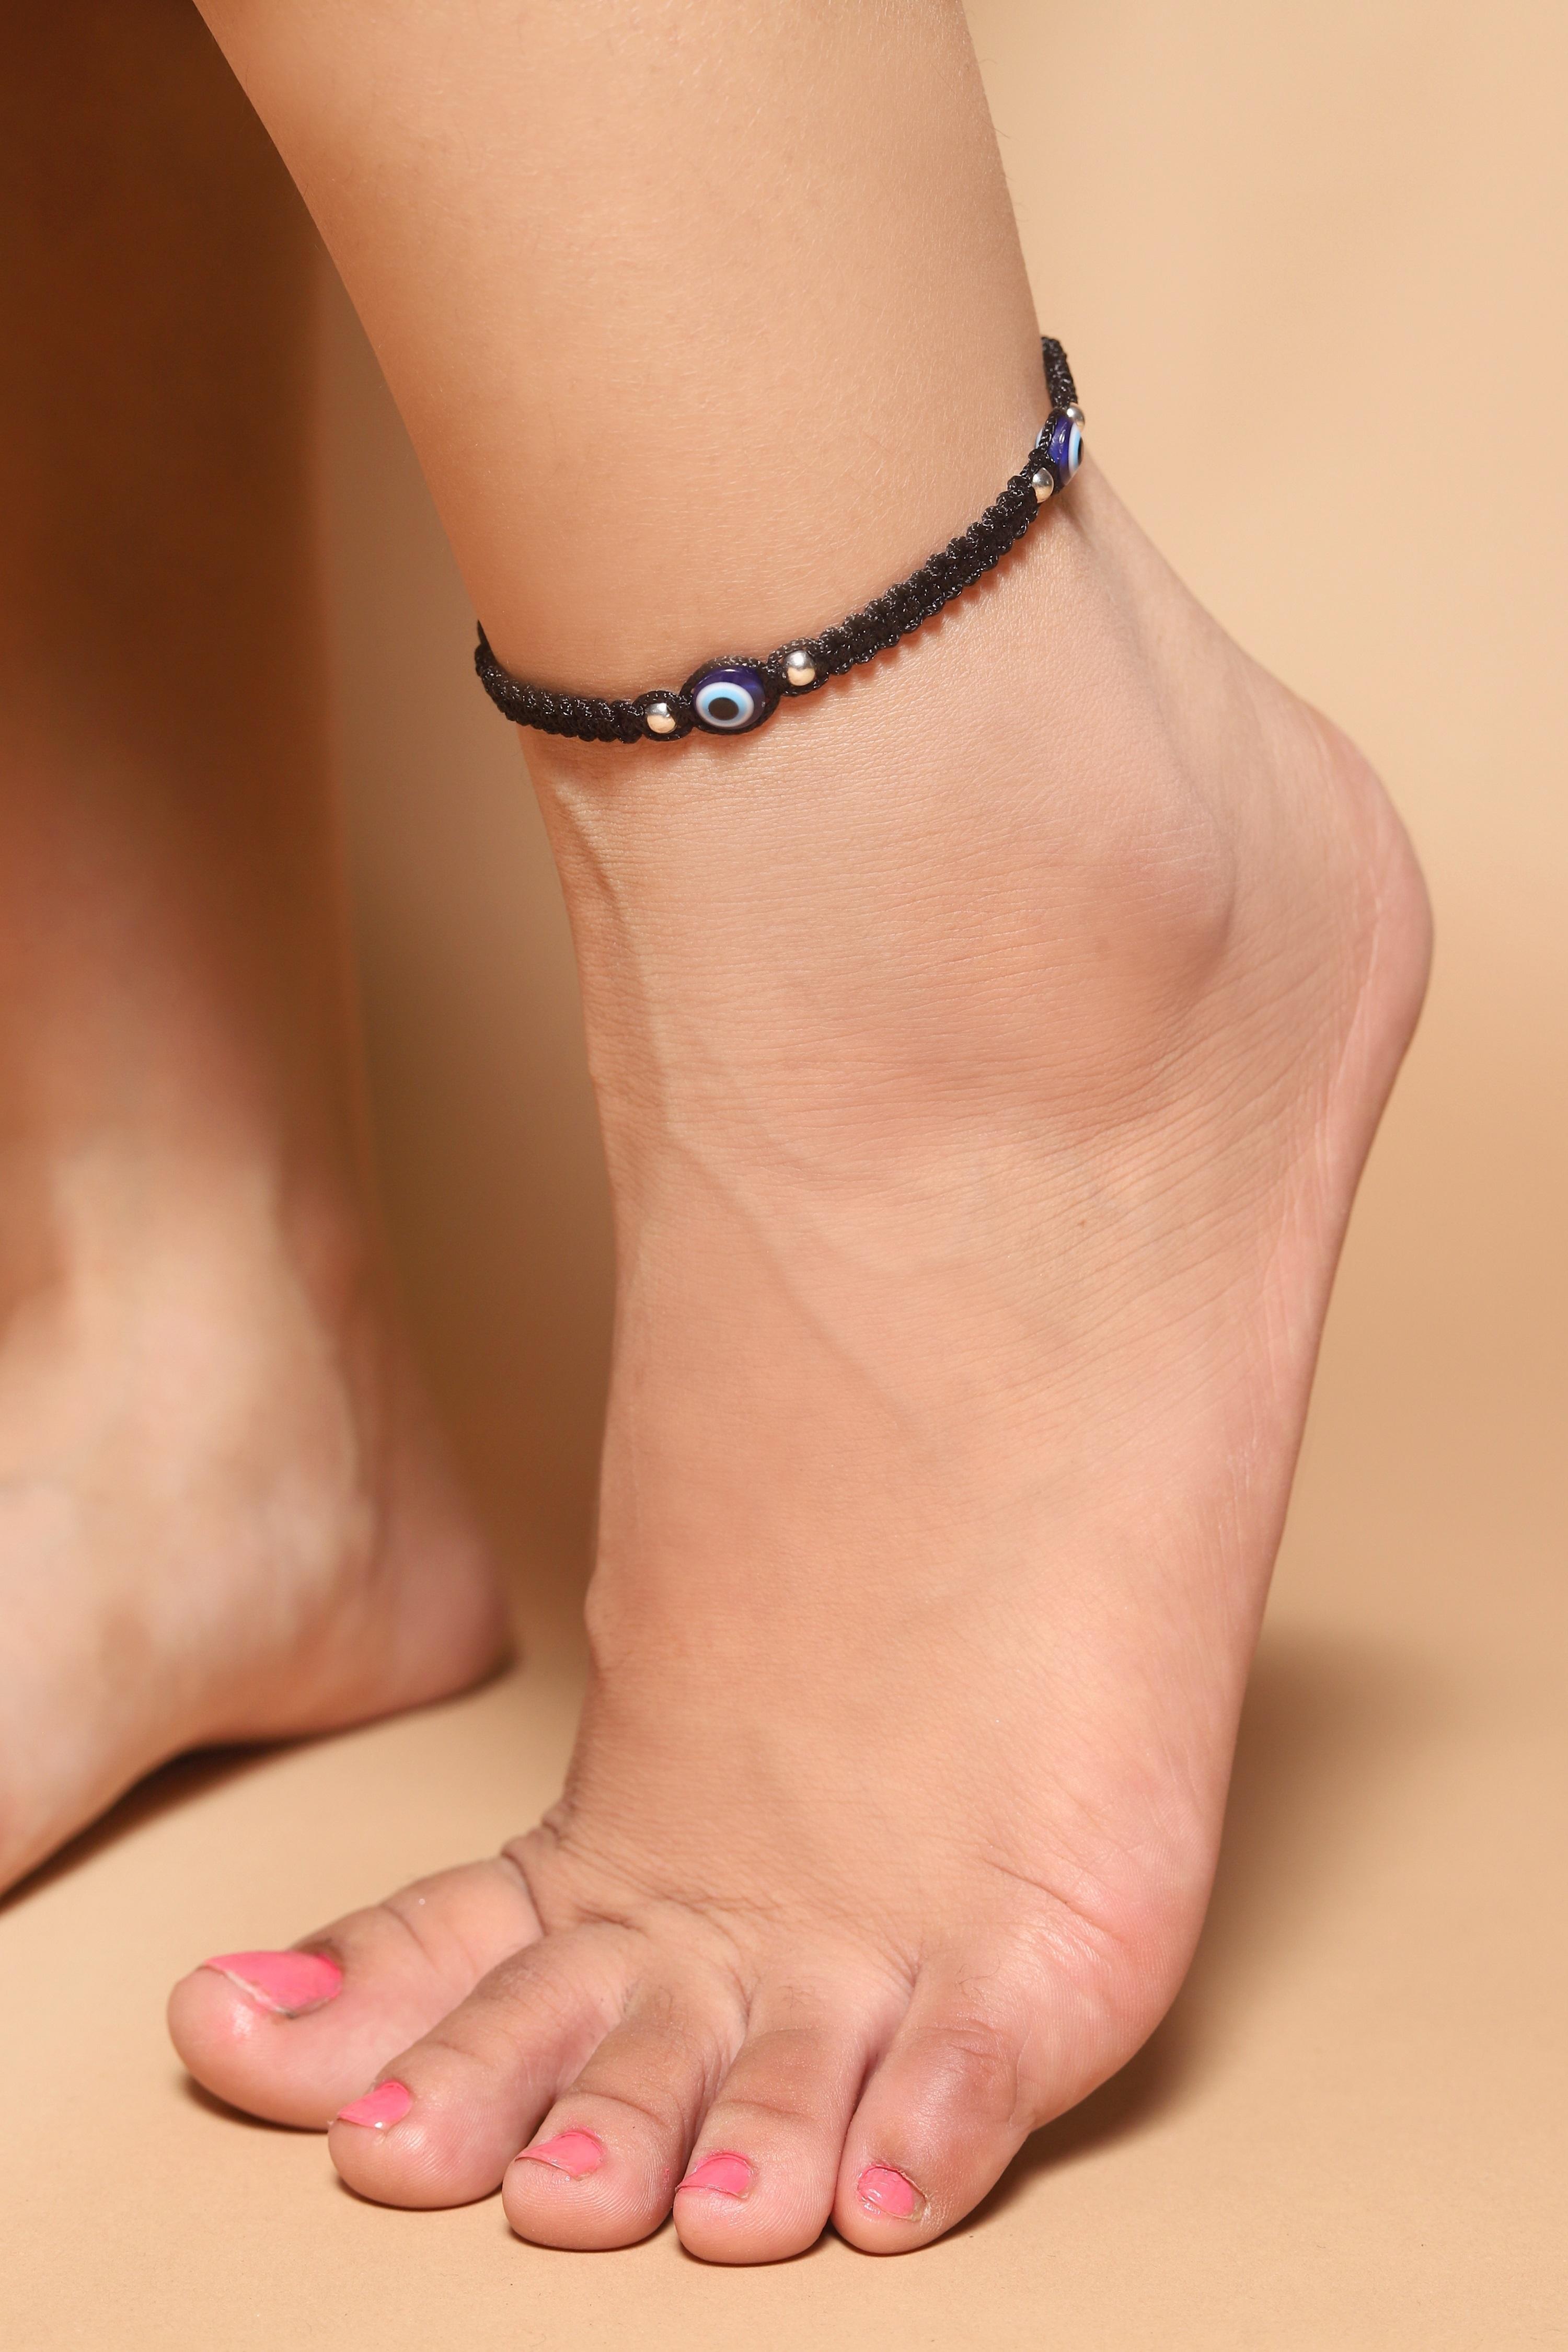
JYOKRISH Handmade Adjustable Black Thread 3 blue evil eye with Beads Anklet For Women | girls | Nazariya |Payal | Nazar Battu |Free Size |Pack of 2
Type: Anklet
Brand: JYOKRISH
Price: Rs. 299
This anklet is perfect for women and girls who appreciate unique and stylish accessories. It features a beautiful evil eye charm that is believed to ward off negative energy and bring good luck. 
Features: This piece is made of 925 sterling silver with silver plating. Wear your heart on your ankles with this exquisite piece from ZAVYA's silver collection, handcrafted with love. The minimal design makes this anklet absolutely irresistible.,This anklet is one of a kind. This anklet is perfect for any occasion or everyday wear, from grocery shopping to office wear and parties. This product has a single anklet. A pair option is also available for those who would like to glam up more,No chemical has been used in formation. All our products are anti-allergic and safe for the skin and very soothing and comfortable.| Disclaimer: Product may vary slightly from the image shown due to the photographic lighting effect and monitor screen. We,The anklet comes in an attractive jewelry box containing a Zavya jewelry kit with soft foam, a lovely envelope with essential information, and silver authentication certification.,Wipe your jewelry with the soft cloth after every use, and store it in a flat box to avoid accidental scratches. Keep sprays, makeup, moisture, and perfumes away from your jewelry. Do not soak it in water.